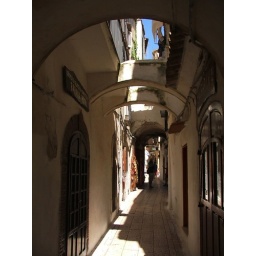
A little street between typical white houses in Sperlonga, Lazio (Italy)